Eshott Hall

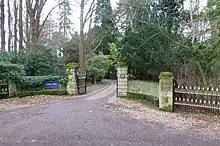
Gateway to Eshott Hall

Eshott Hall is a privately owned mansion house, a Grade II listed building, situated at Eshott, near Felton, Northumberland, England.